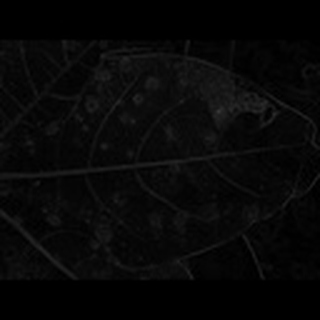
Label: cotton_target_spot